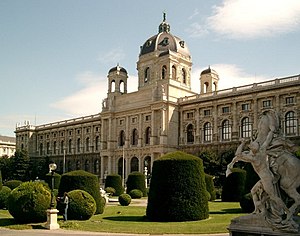
Kultur i Wien / Museer
Kunsthistorisk museum (Maria-Theresien-Platz)
Kultur i Wien omhandler den megen kultur, som Wien rummer, idet den er betragtet blandt andet som verdenshovedstaden for musik, deriblandt også opera og teater. Arkitektur og museer er blandt noget, der fylder meget i det daglige billede i Wien.